Paget's Horse

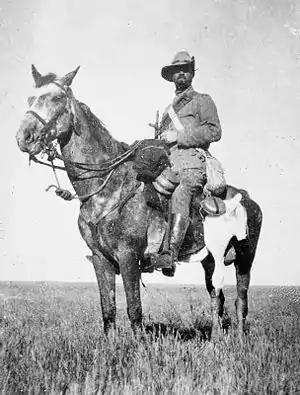
A typical Imperial Yeoman on campaign

The recruits did their basic training daily at Chelsea Barracks (many of the gentlemen arriving for morning drill by Hansom cab), their riding twice-weekly at Knightsbridge Barracks, and their musketry course at Bisley Ranges, all under Regular non-commissioned officers (NCOs) and a Colonial lieutenant attached to the unit. The first three companies embarked at Southampton aboard the troopship SS "Tagus" on 16 March and disembarked at Cape Town on 4 April; the 73rd Company followed on the SS "Delphic" on 31 March, arriving on 24 April. The last company had been formally inspected by the Prince of Wales outside Chelsea barracks two days before departure. The battalion was sent to Maitland Camp outside Cape Town where it awaited the arrival of its horses and carried out fatigues and further training. It was next sent to the base camp at Stellenbosch.